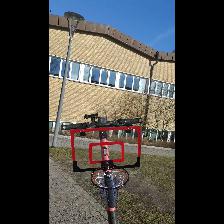
Label: NonHuman